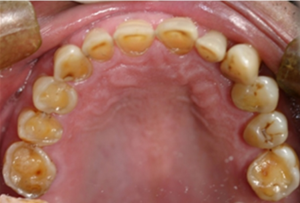
Le bruxisme est une parafonction manducatrice soit par serrement soit par mouvements latéraux, nommé alors grincement de dents. Cette parafonction qui au niveau évolutif sert aux enfants à éliminer leurs dents de lait et disparaît généralement à l'apparition de la denture définitive, peut se manifester chez le bruxomane pendant la journée mais plus souvent durant le sommeil, il est alors généralement inconscient et ne se réveille pas.
Le reflux gastro-œsophagien est défini par la remontée dans l'œsophage d'une partie du contenu gastrique, acide. C'est un phénomène normalement intermittent et silencieux, qui se produit chez tous les sujets, après les repas. Mais chez certains, un reflux gastro-œsophagien pathologique cause des symptômes et/ou des complications gênants. C'est un motif fréquent de consultations en médecine et une source importante de consommation médicamenteuse. La prévalence du RGO tend à augmenter, au moins depuis le milieu des années 1980, mais avec des variations selon les continents ou pays